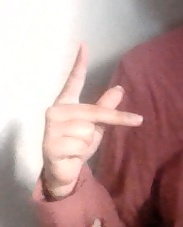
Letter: dha